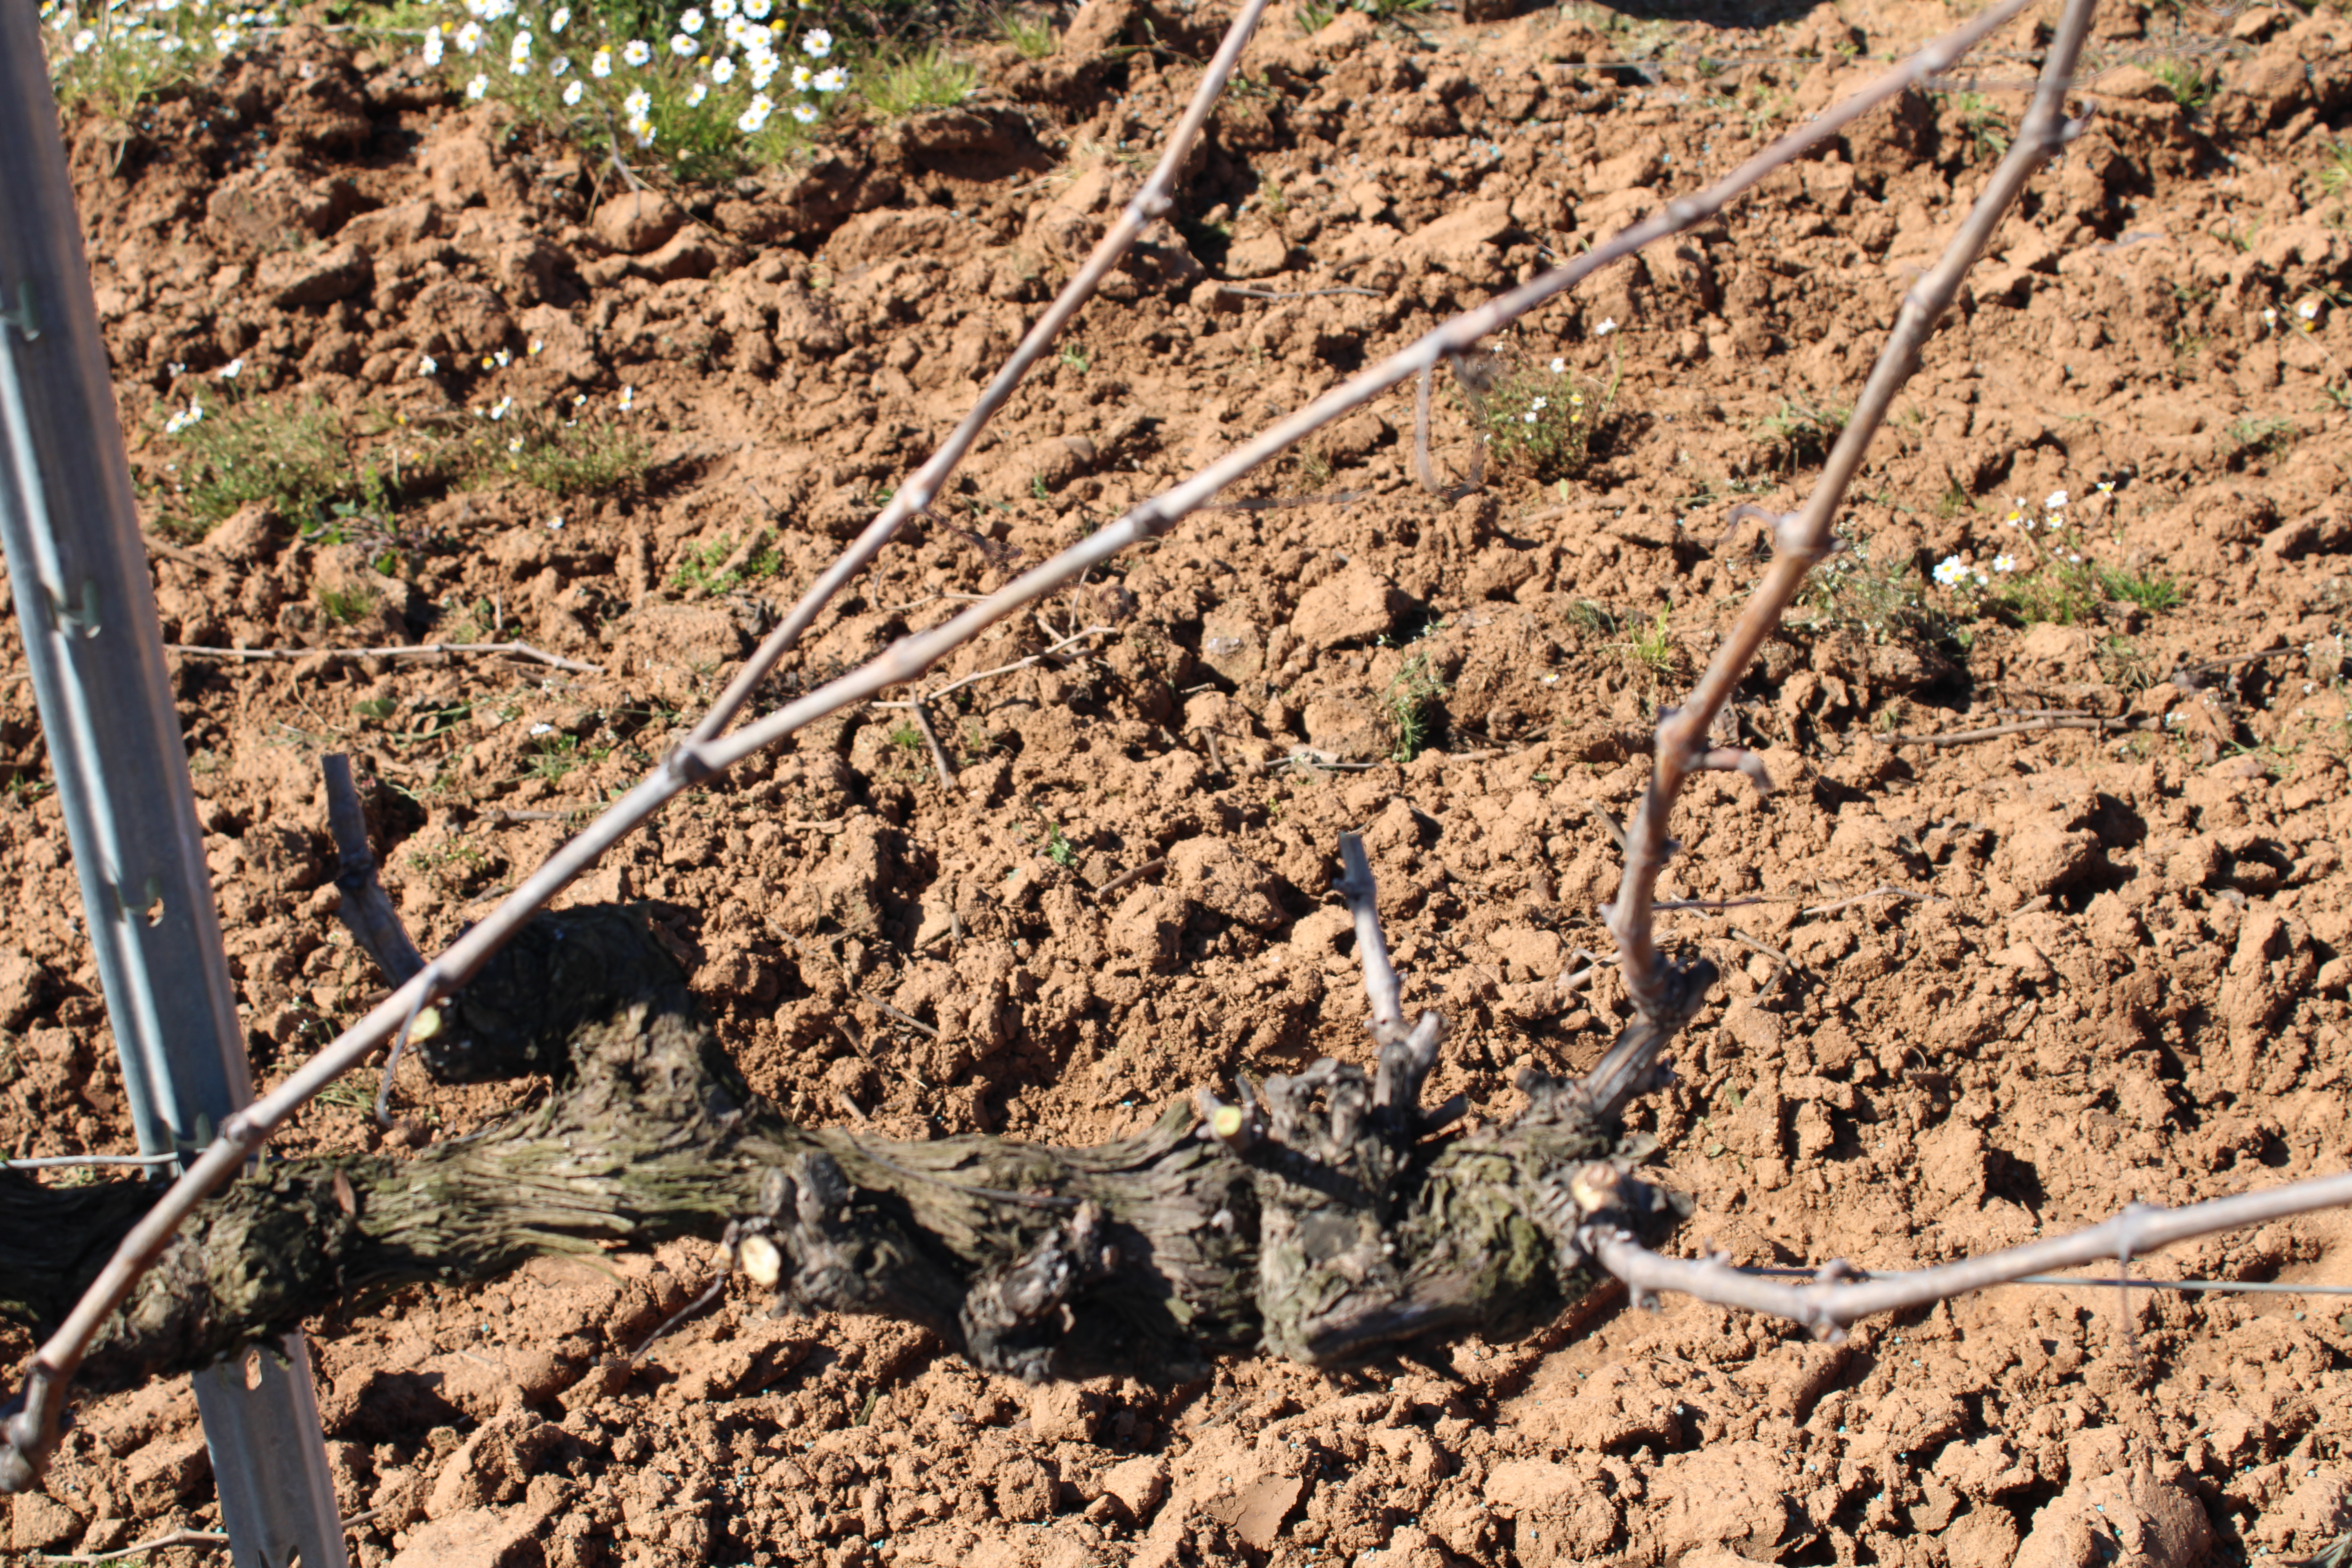
Unpruned shoots: 3
Pruned shoots: 2
Trunks: 1